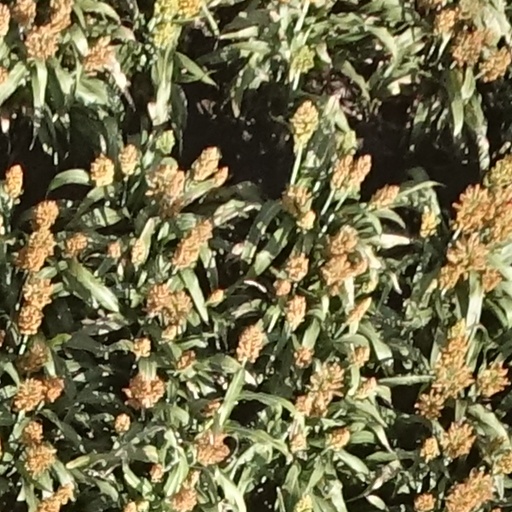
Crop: sorghum